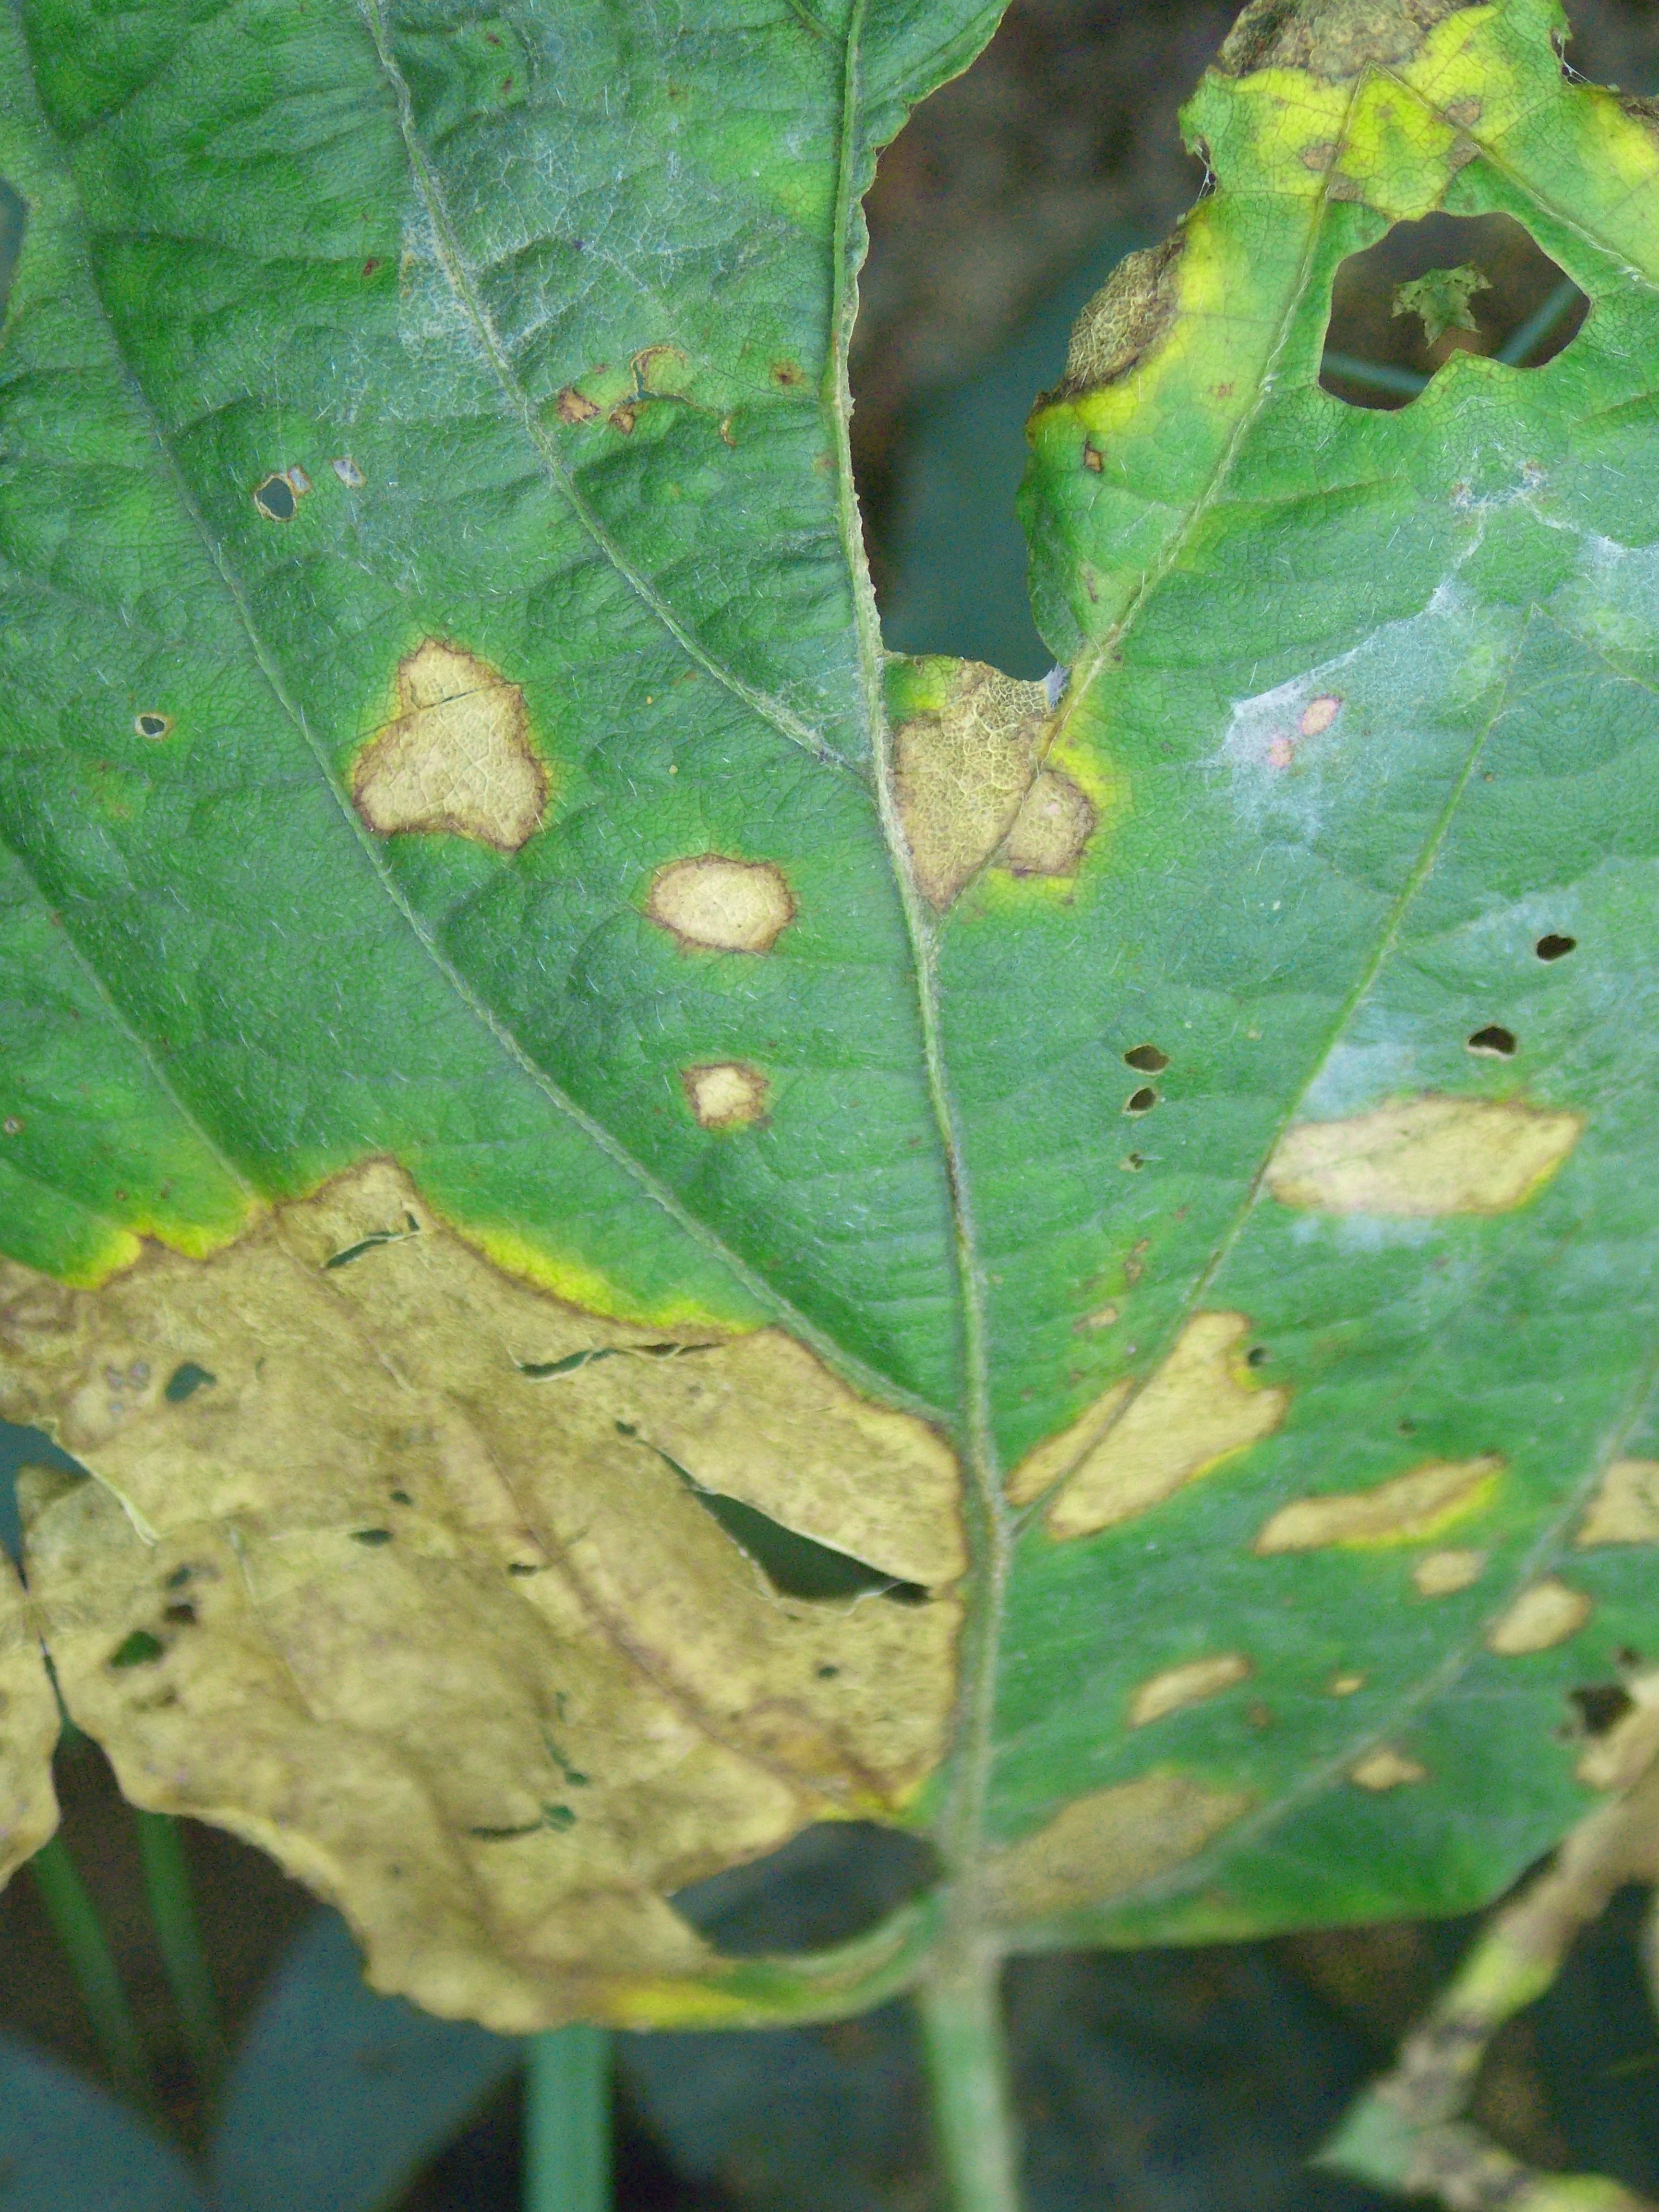
Label: Disease